Pál Teleki

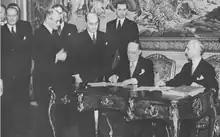
The Teleki Government signs the Treaty of Eternal Friendship with Yugoslavia

Teleki had signed a non-aggression pact, the Treaty of Eternal Friendship, with Yugoslavia on 12 December 1940, only five months earlier, and would not assent to assisting with the invasion. Teleki's government chose a middle ground, opting to remain out of the German-Yugoslav conflict unless either Hungarian minorities were in danger or Yugoslavia collapsed. Teleki relayed his government's position to London and sought allowance for Hungary's difficult position.